Water polo at the 2018 Mediterranean Games

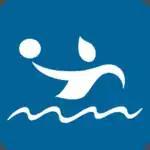

The water polo tournament at the 2018 Mediterranean Games in Tarragona took place between 27 June and 1 July at the Campclar Aquatic Centre. It was the first year women's teams were included in the water polo event.